Donnchad mac Briain

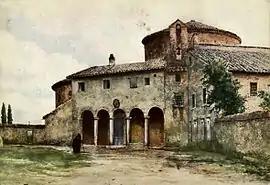
Santo Stefano on the Caelian Hill, painted by Ettore Roesler Franz

Donnchad was finally deposed in 1063 and went on pilgrimage to Rome. He died there the following year and was buried in the basilica of Santo Stefano al Monte Celio.